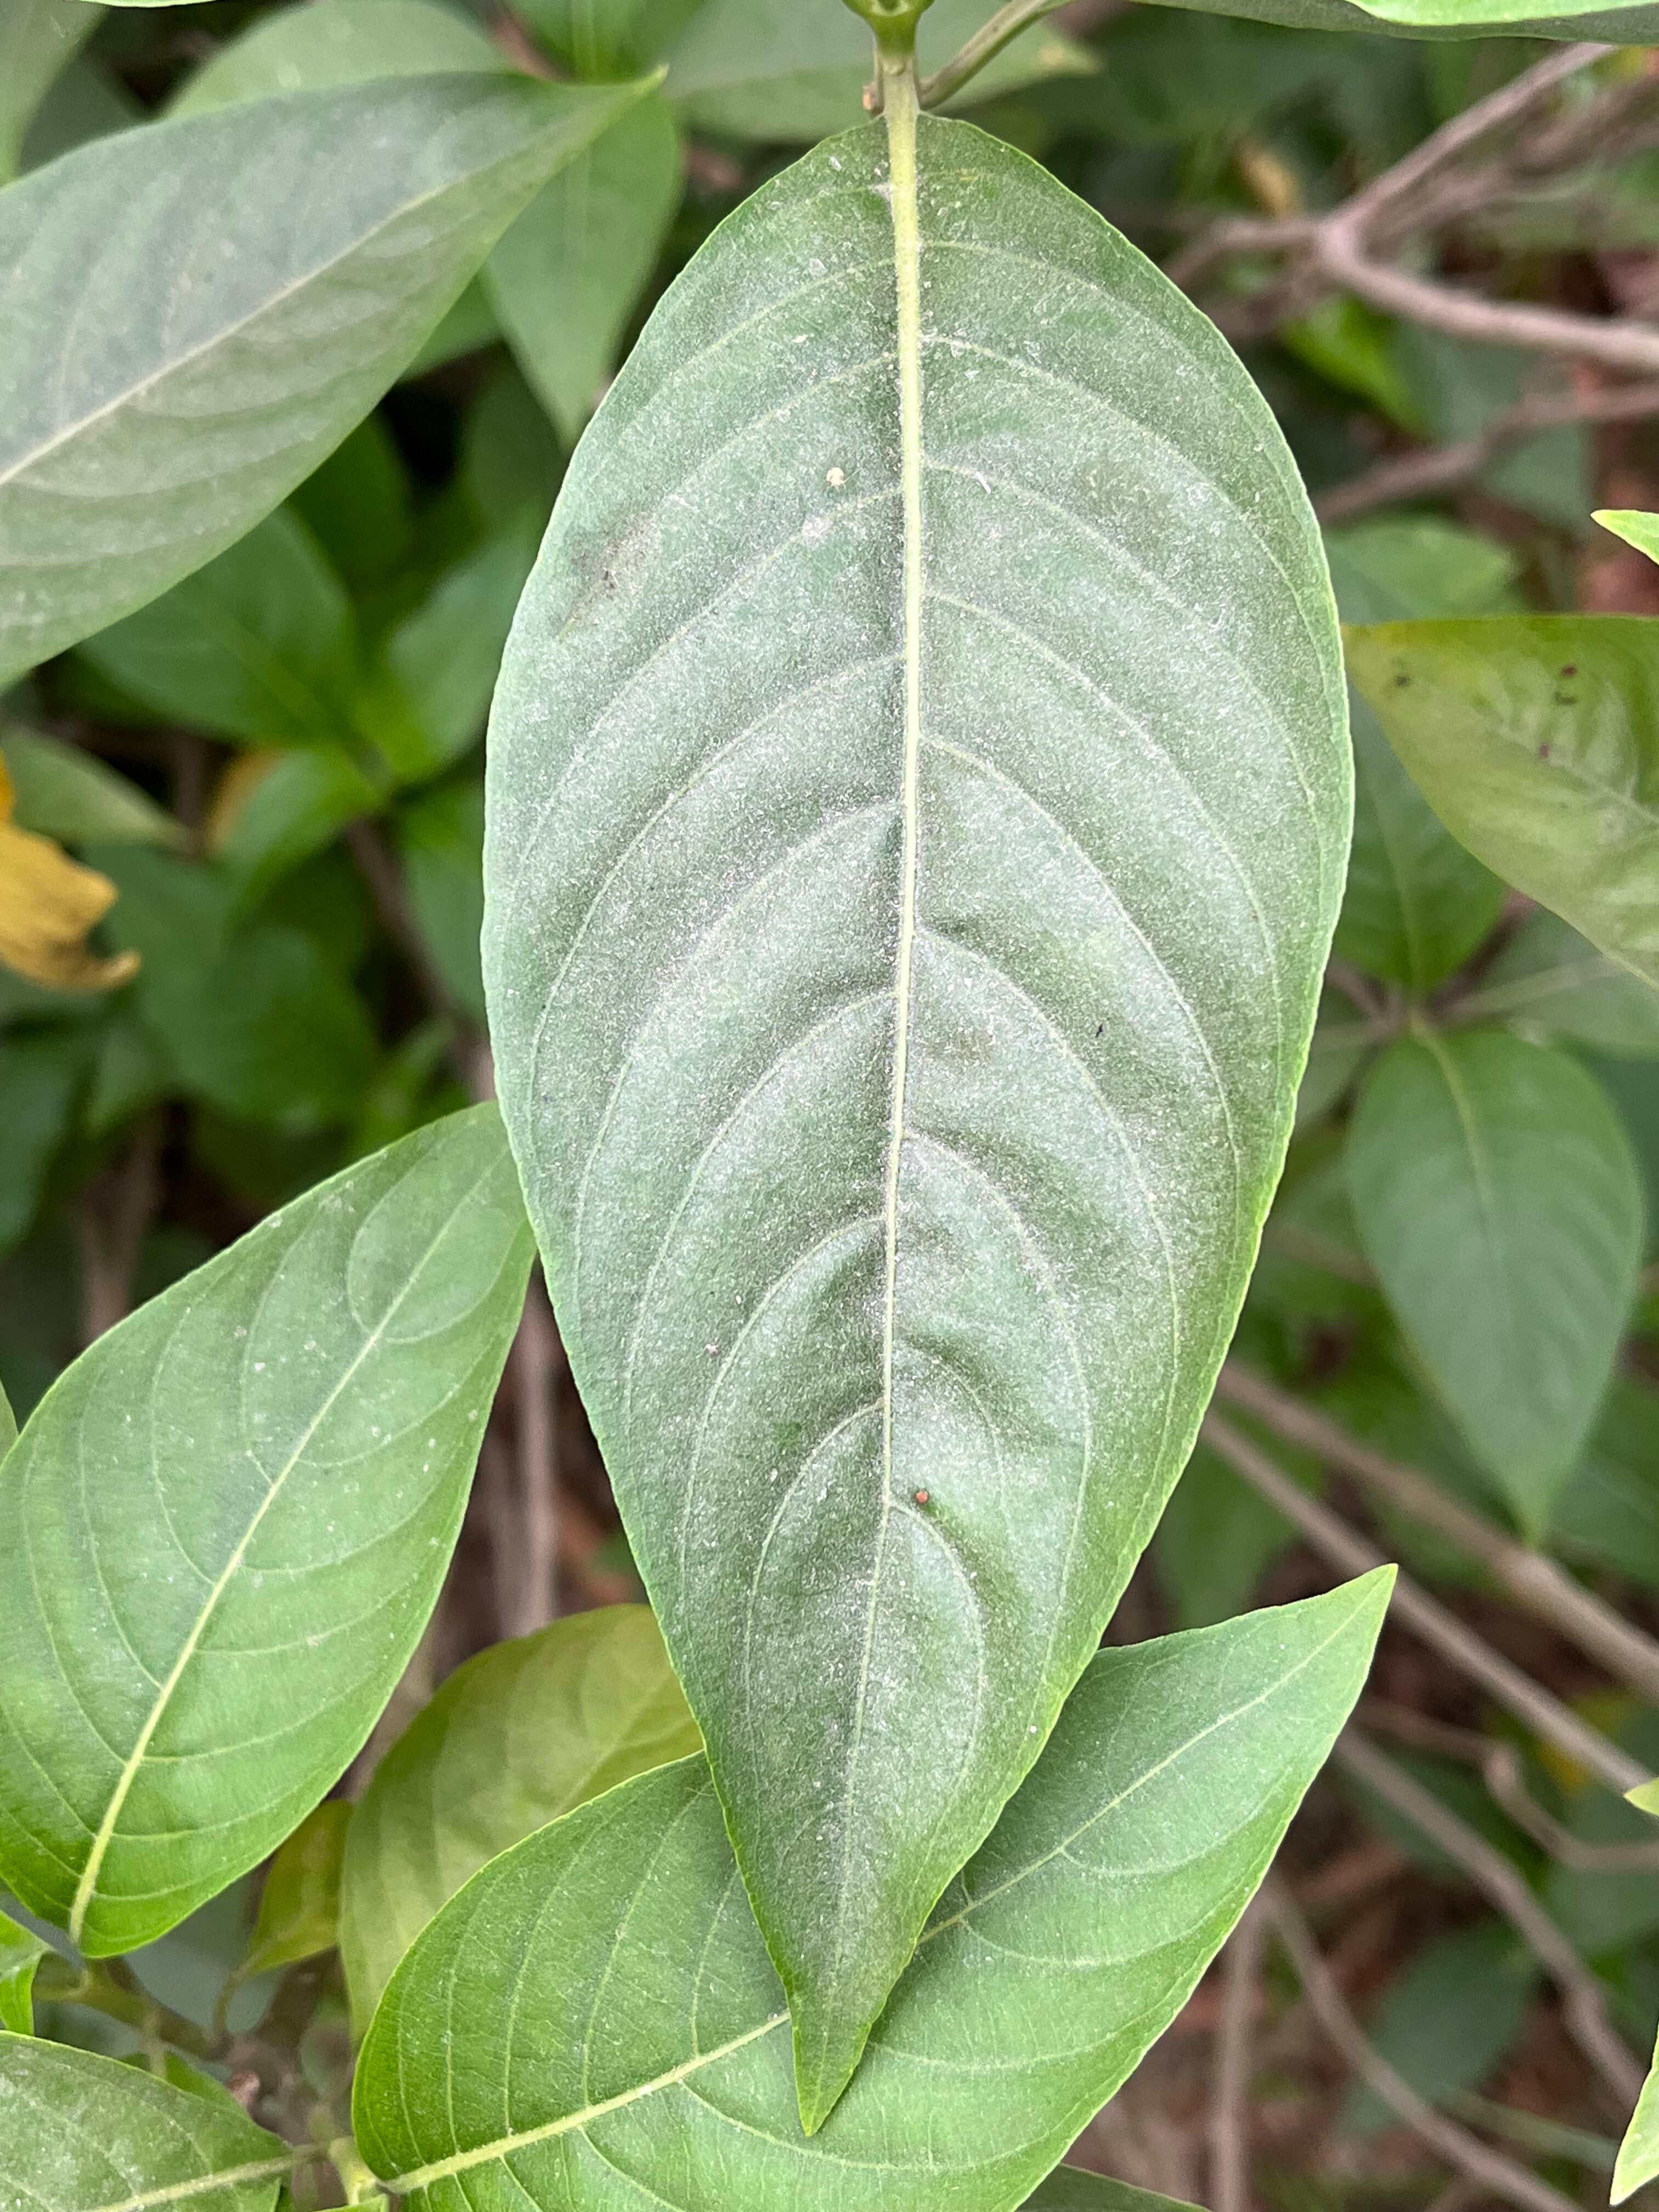
Plant species: justicia-adhatoda